Vanity Lewerissa

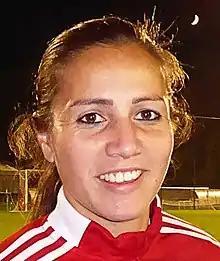
Lewerissa in 2021

Vanity Tonja Caroll Lewerissa (born 1 April 1991) is a Dutch former football midfielder. She previously played in the Belgian 1st Division for Standard Liège, with whom she has also played in the Champions League and BeNe League. She played for three Dutch Eredivisie clubs, VVV-Venlo, PSV, and AFC Ajax.